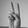
ASL letter: V